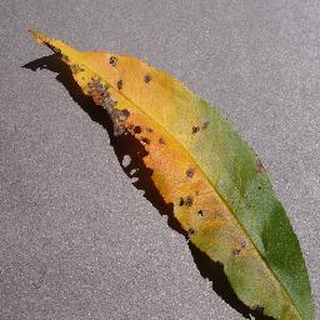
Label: peach_bacterial_spot